Jennifer Lopez

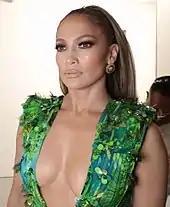
Lopez wearing an updated version of her iconic green Versace dress in 2019

Considered one of dance's "greatest success stories", Lopez has received praise for her highly choreographed dancing, and is noted for her technical skill. Lopez, who felt an emotional connection to dance since her youth, has been trained in a range of dance styles, including ballet, jazz, flamenco, ballroom, pole dancing, breakdancing, street dance, and hip hop. A dominant figure on MTV since early in her career, she is known for her body-emphasizing music videos and provocative choreography. CNN's Holly Thomas stated that "Lopez's years of professional dance experience gave her a captivating, commanding presence in her videos." Madeline Roth of MTV wrote: "Her diverse videography encompasses some of the most memorable visuals of the 21st century", with "Rolling Stone" writer Brittany Spanos observing that her "dancing skills and ability to toy with her own celebrity have made her videos an important part of the new millennium's pop canon". Her videography has sometimes attracted controversy for its sexual suggestiveness, and has been noted for its influence on 2000s fashion trends.